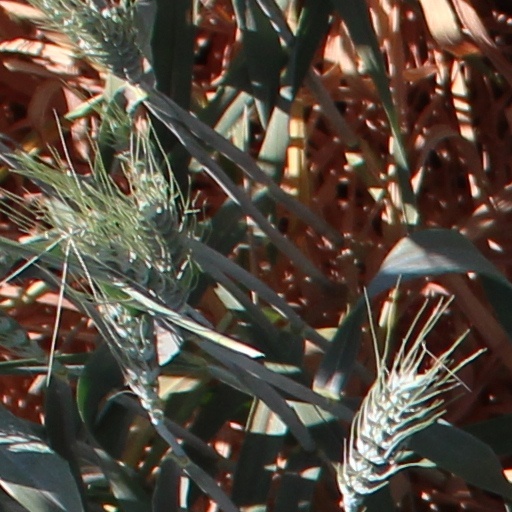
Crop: wheat